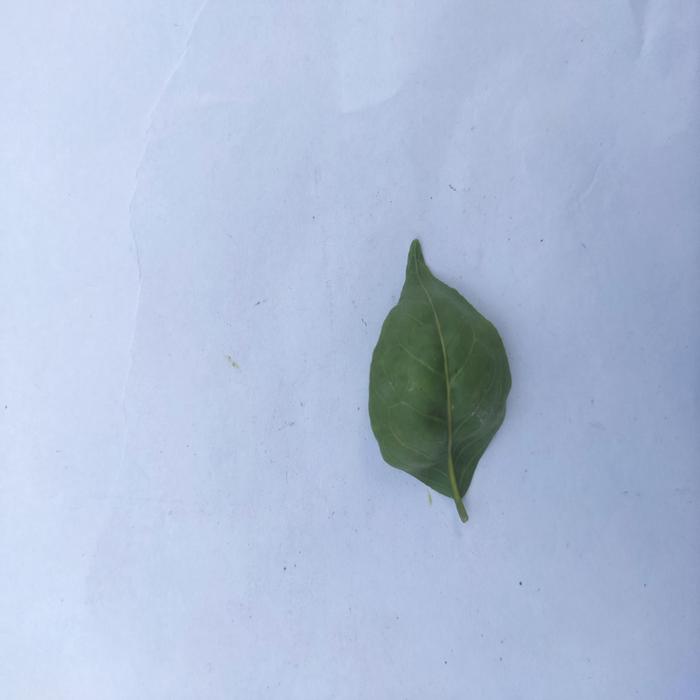
Crop: Aegle Marmelos
Leaf condition: Leaf_Curl